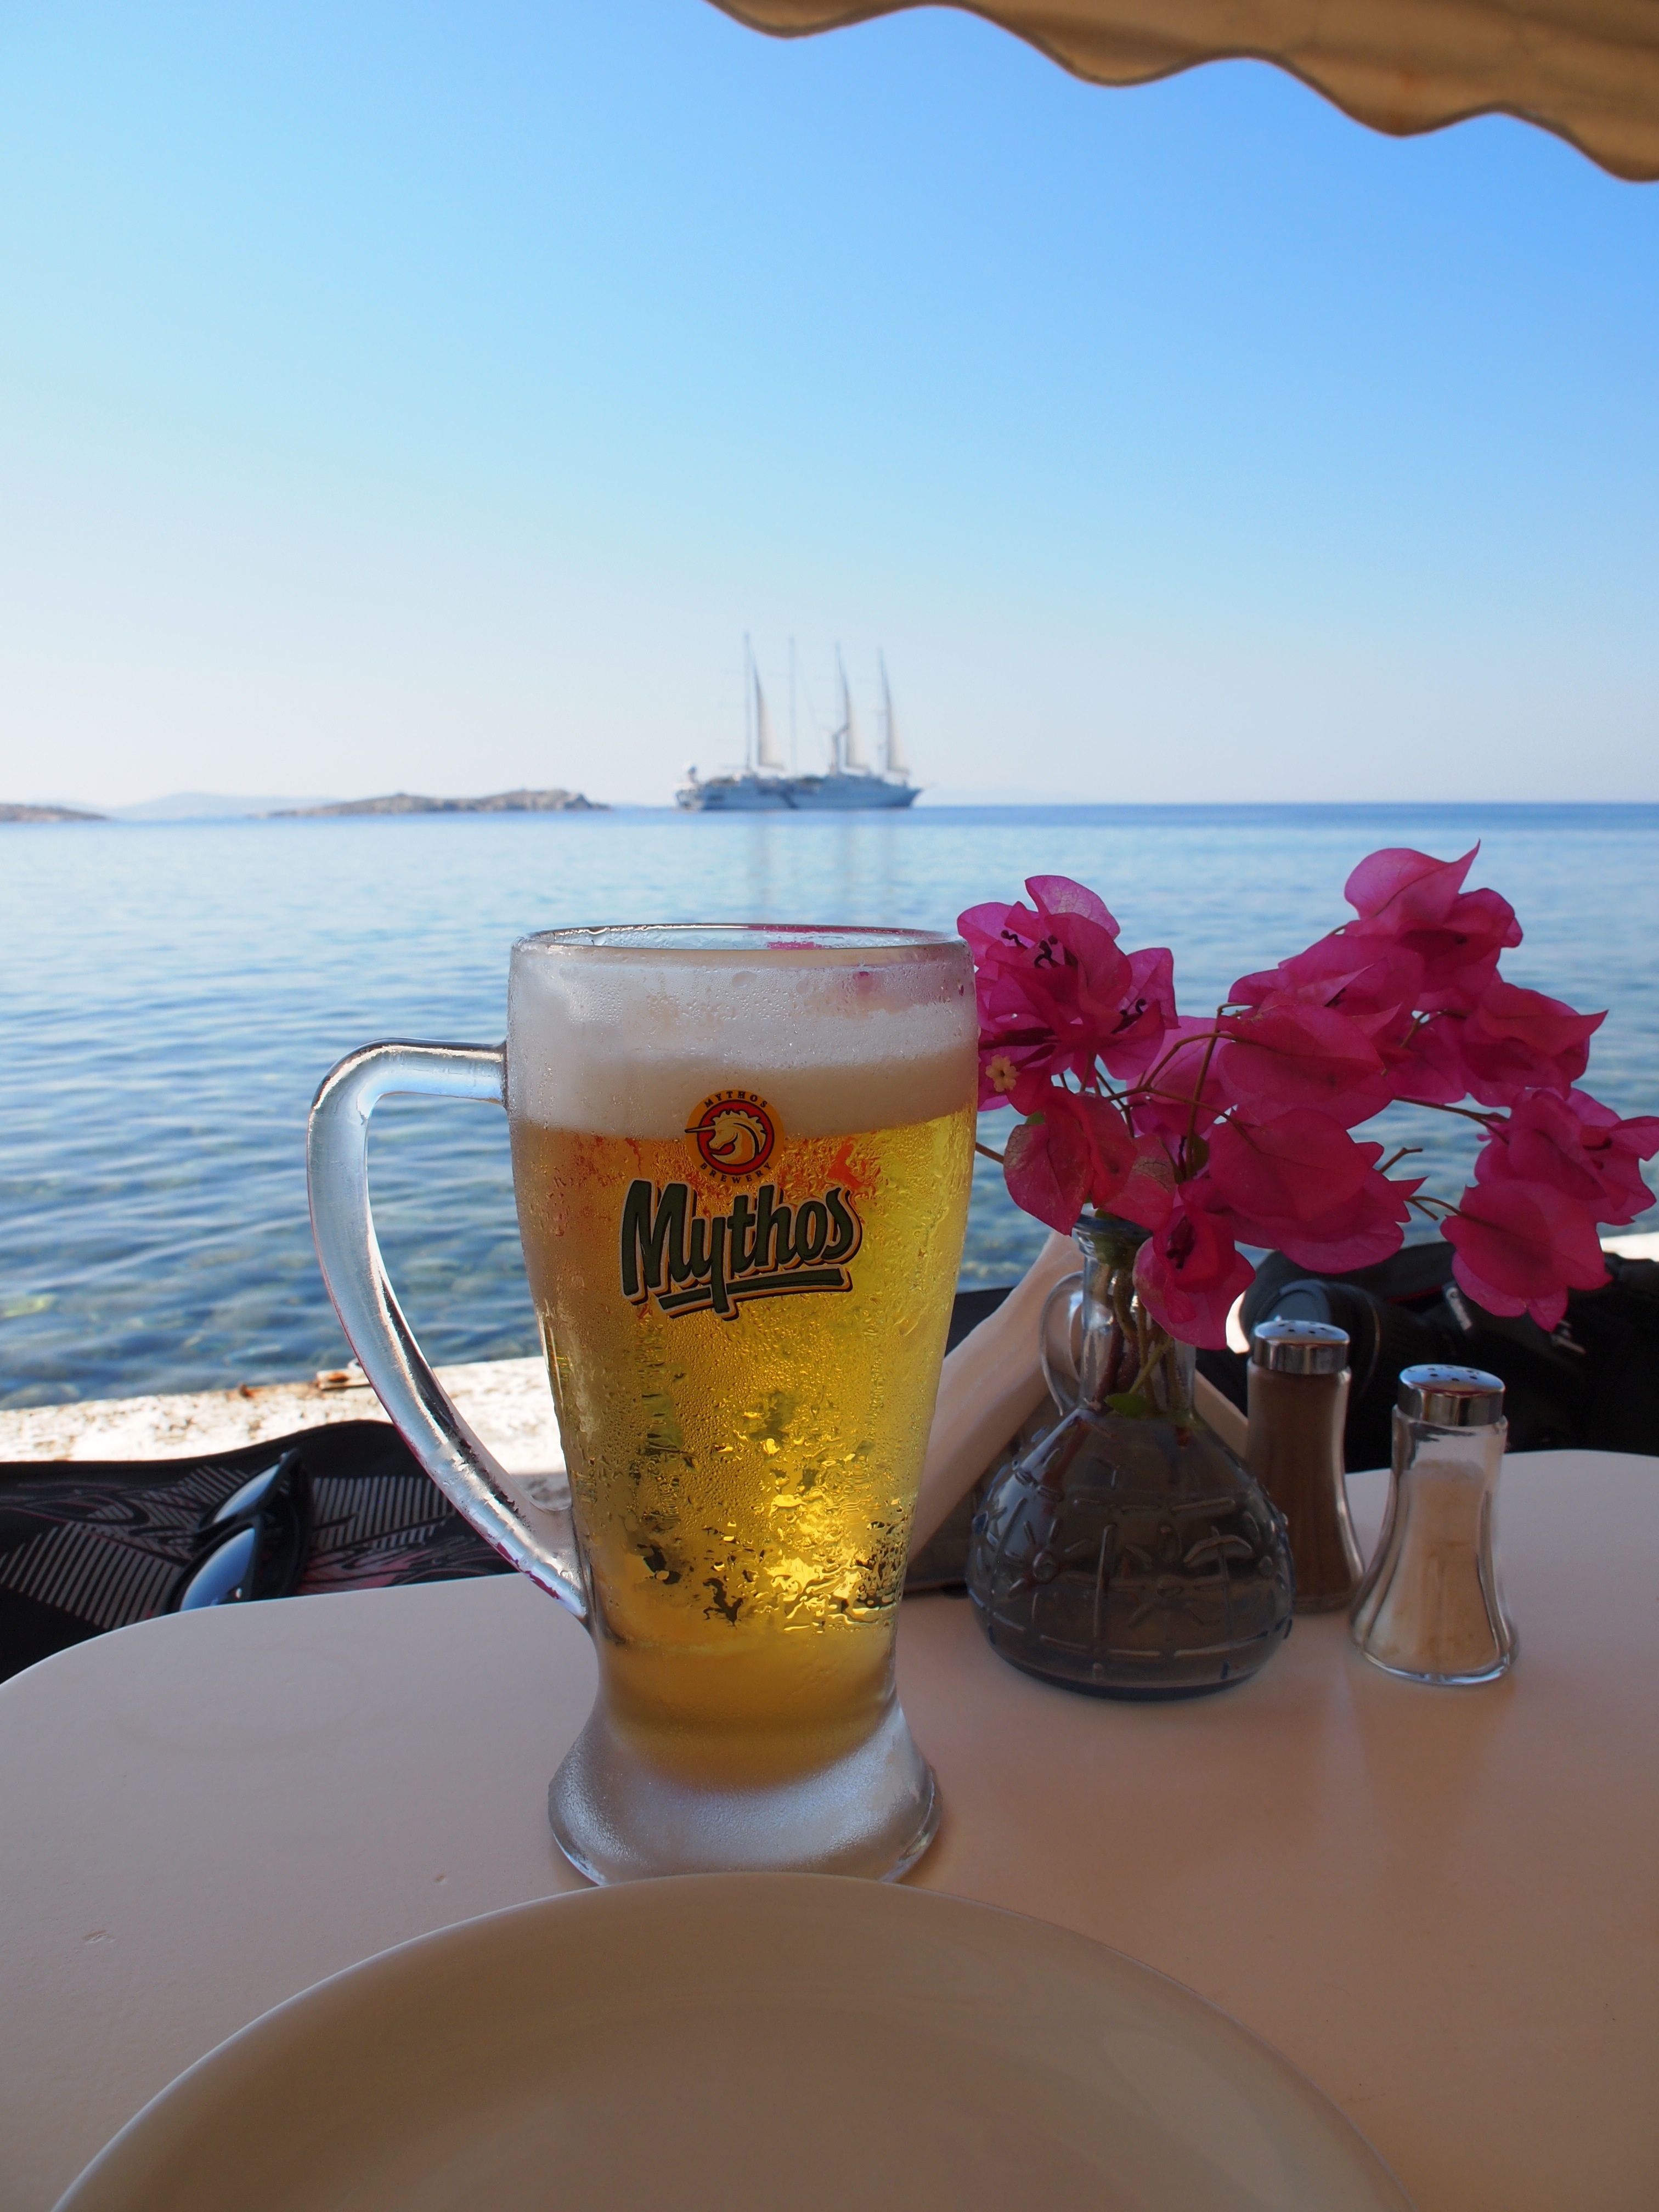
morning, flower, restaurant, drink